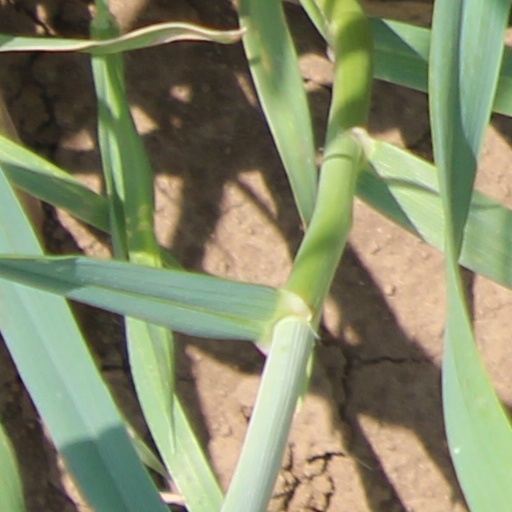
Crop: wheat